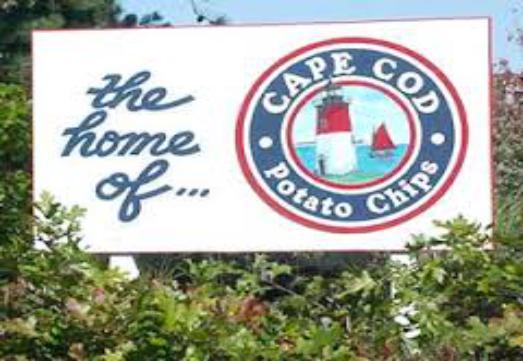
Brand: Cape Cod Potato Chips
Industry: Food